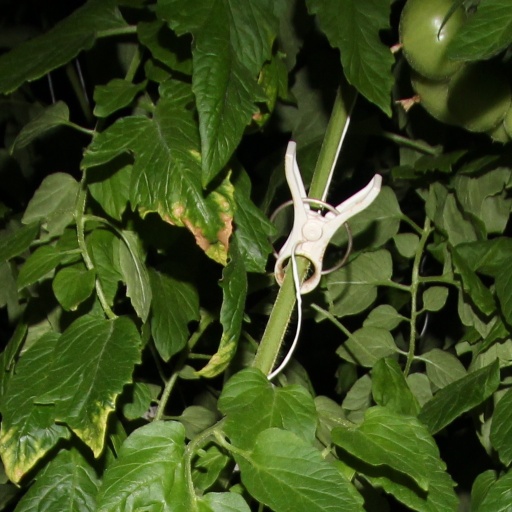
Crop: tomato